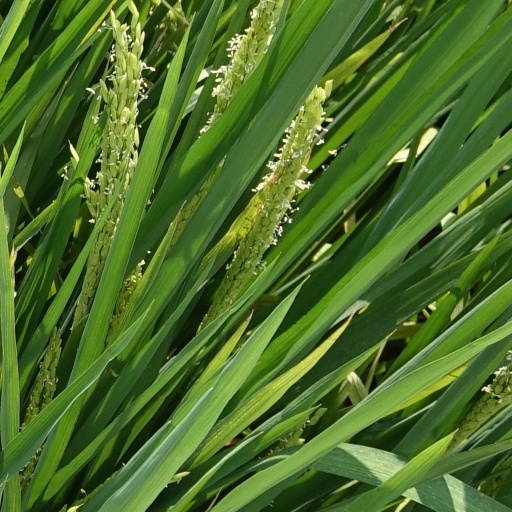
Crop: rice